Manitou Lodge

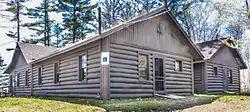

The Manitou Lodge is a recreational building located on G Trail, on the grounds of the Hiawatha Sportman's Club, near Naubinway, Michigan. It was designated a Michigan State Historic Site in 1997 and listed on the National Register of Historic Places in 2011. It is about two miles from the Hiawatha Sportsman's Club 1931 Maintenance Building and Commissary, also on the grounds of the Hiawatha Sportsman's Club and listed on the National Register at the same time.